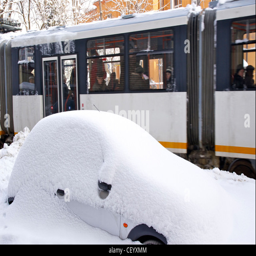
car completely covered in snow , during the snowstorm .